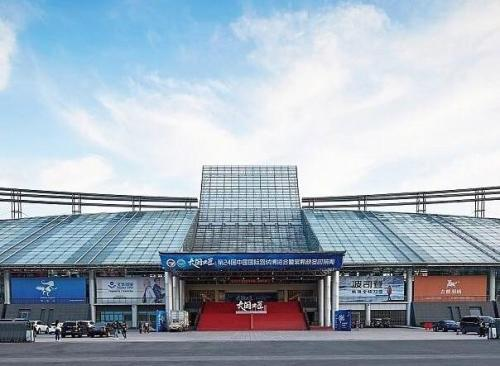
地标名称：国际展览中心
所在城市：苏州市·常熟市